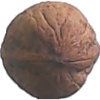
Label: Walnut 1